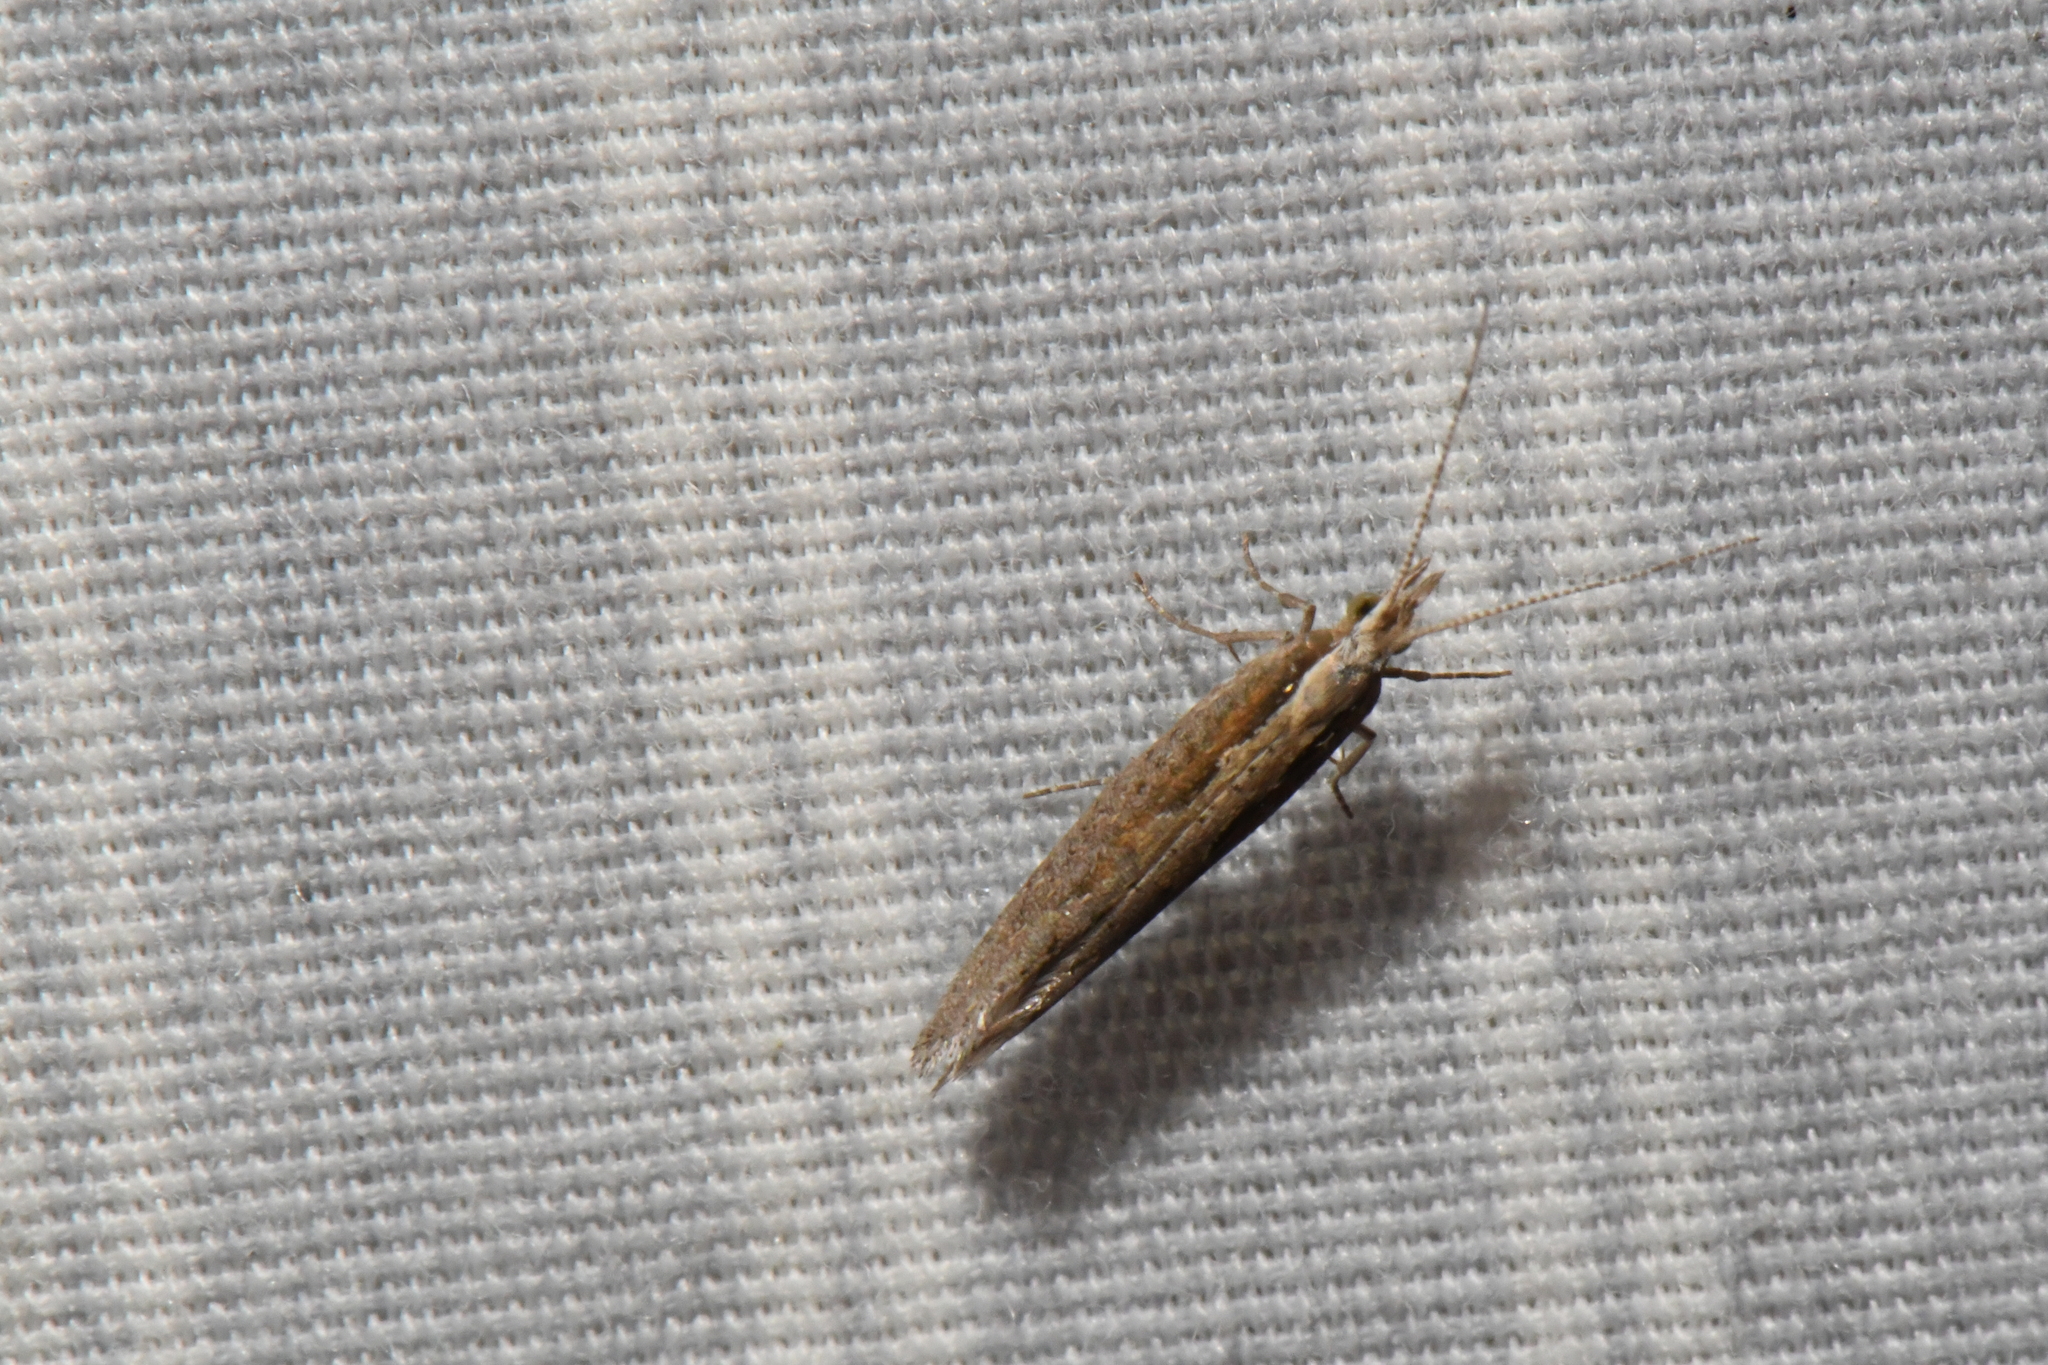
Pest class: diamondback_moth